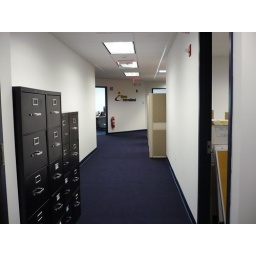
Looking in from the front door (before additional filing cabinets) - you can see the sign as you walk in